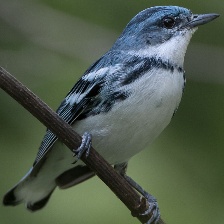
Species: CERULEAN WARBLER
Scientific name: SETOPHAGA CERULEA